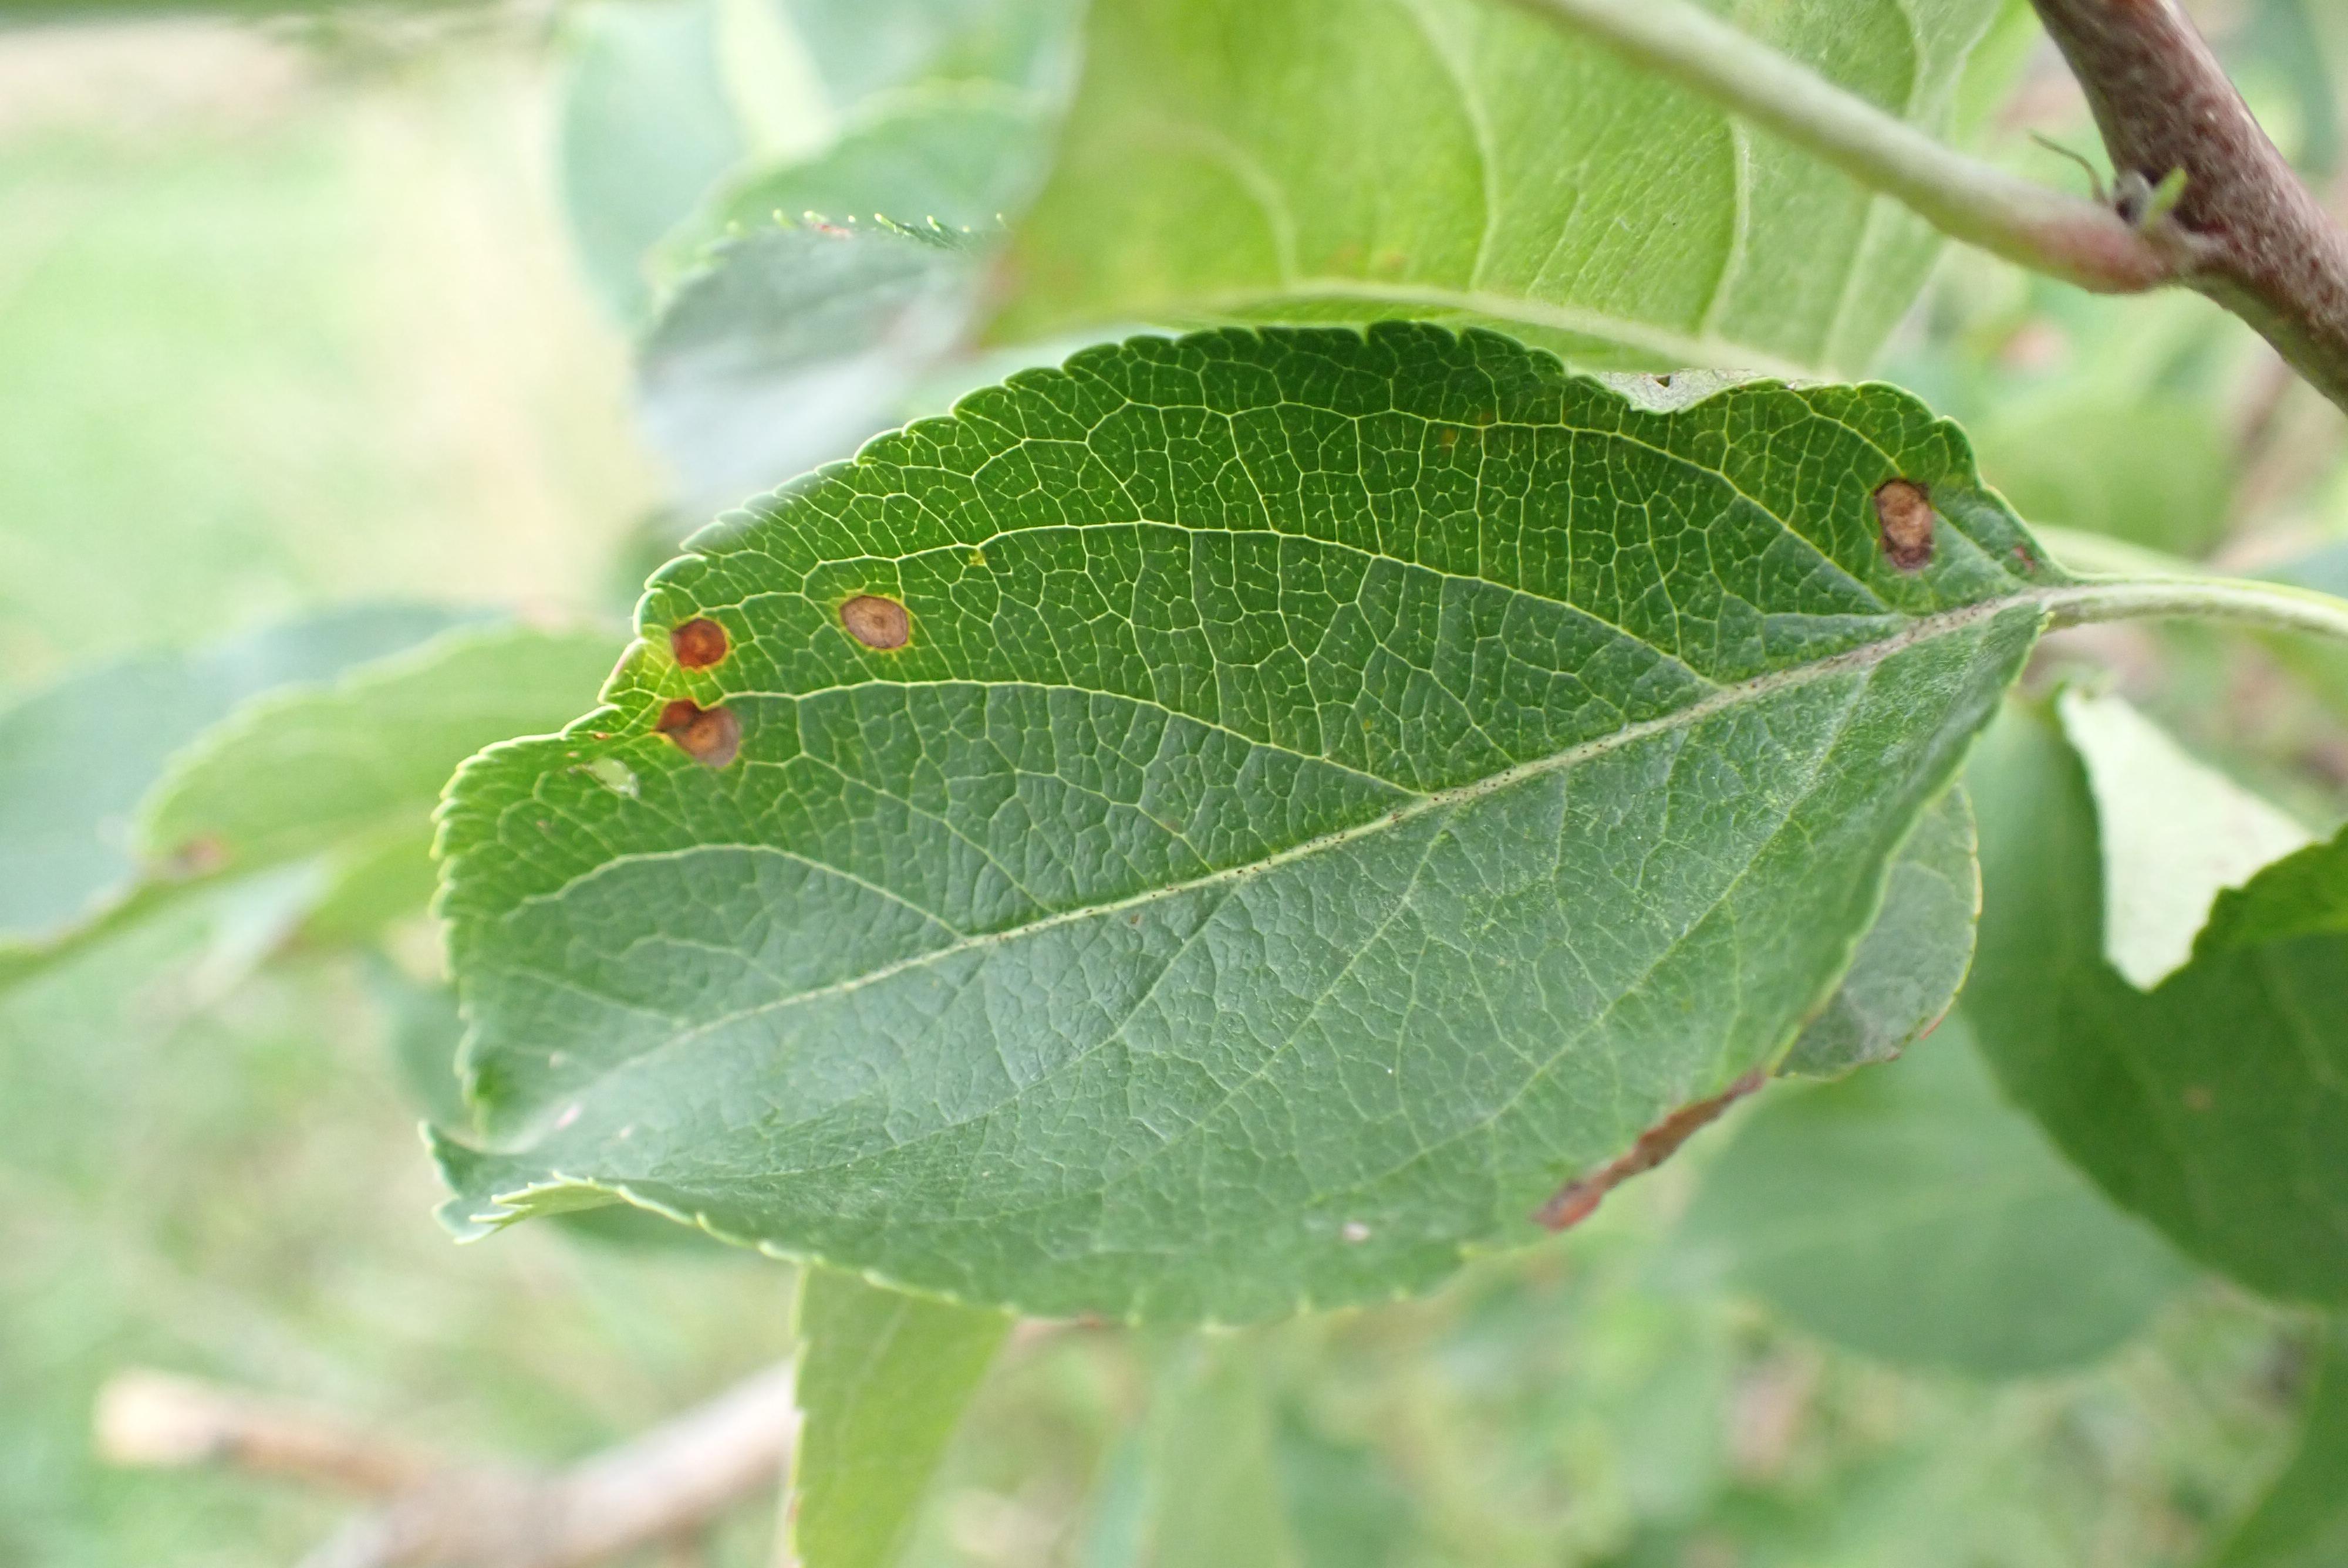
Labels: frog_eye_leaf_spot